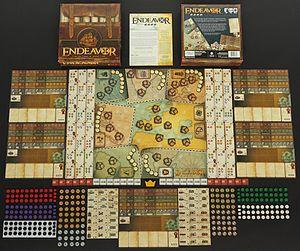
Endeavor est un jeu de société créé par Carl de Visser et Jarratt Gray en 2009 et édité en Français par Ystari. Edition originale en Anglais par Z-Man Games.